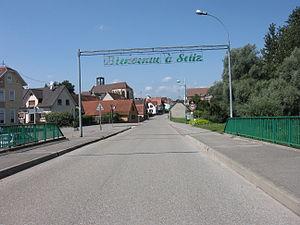
Seltz est une commune française située dans le département du Bas-Rhin, en région Grand Est.